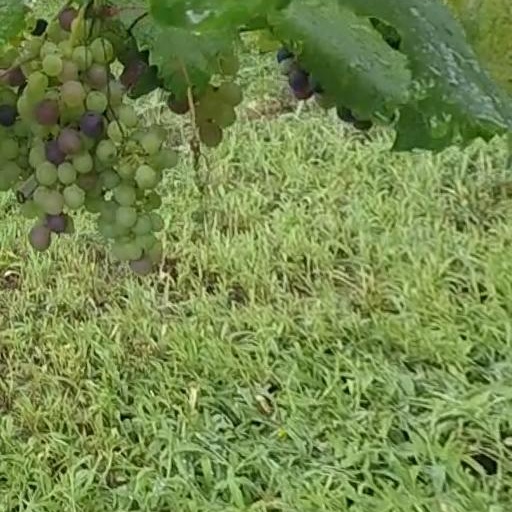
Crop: grape